Answer in natural language. Considering the relative positions, is irregular black plastic garbage to the left or right of black rectangular stone countertop? Choose between the following options: left or right
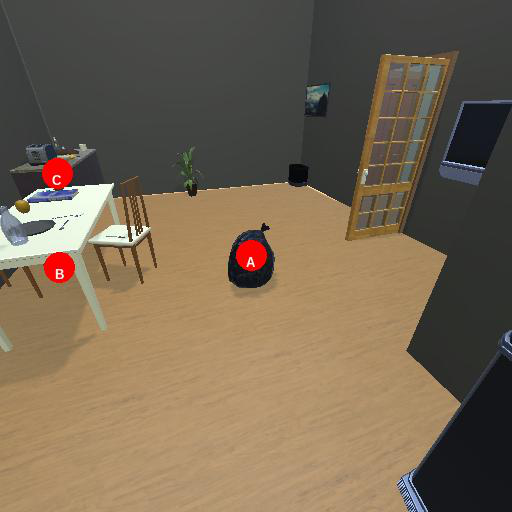
<answer>right</answer>